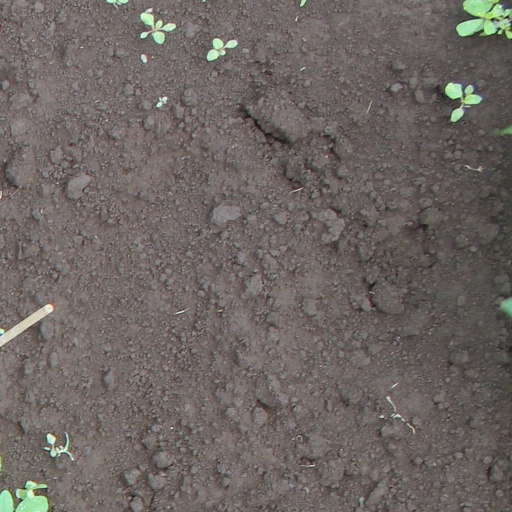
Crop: soybean